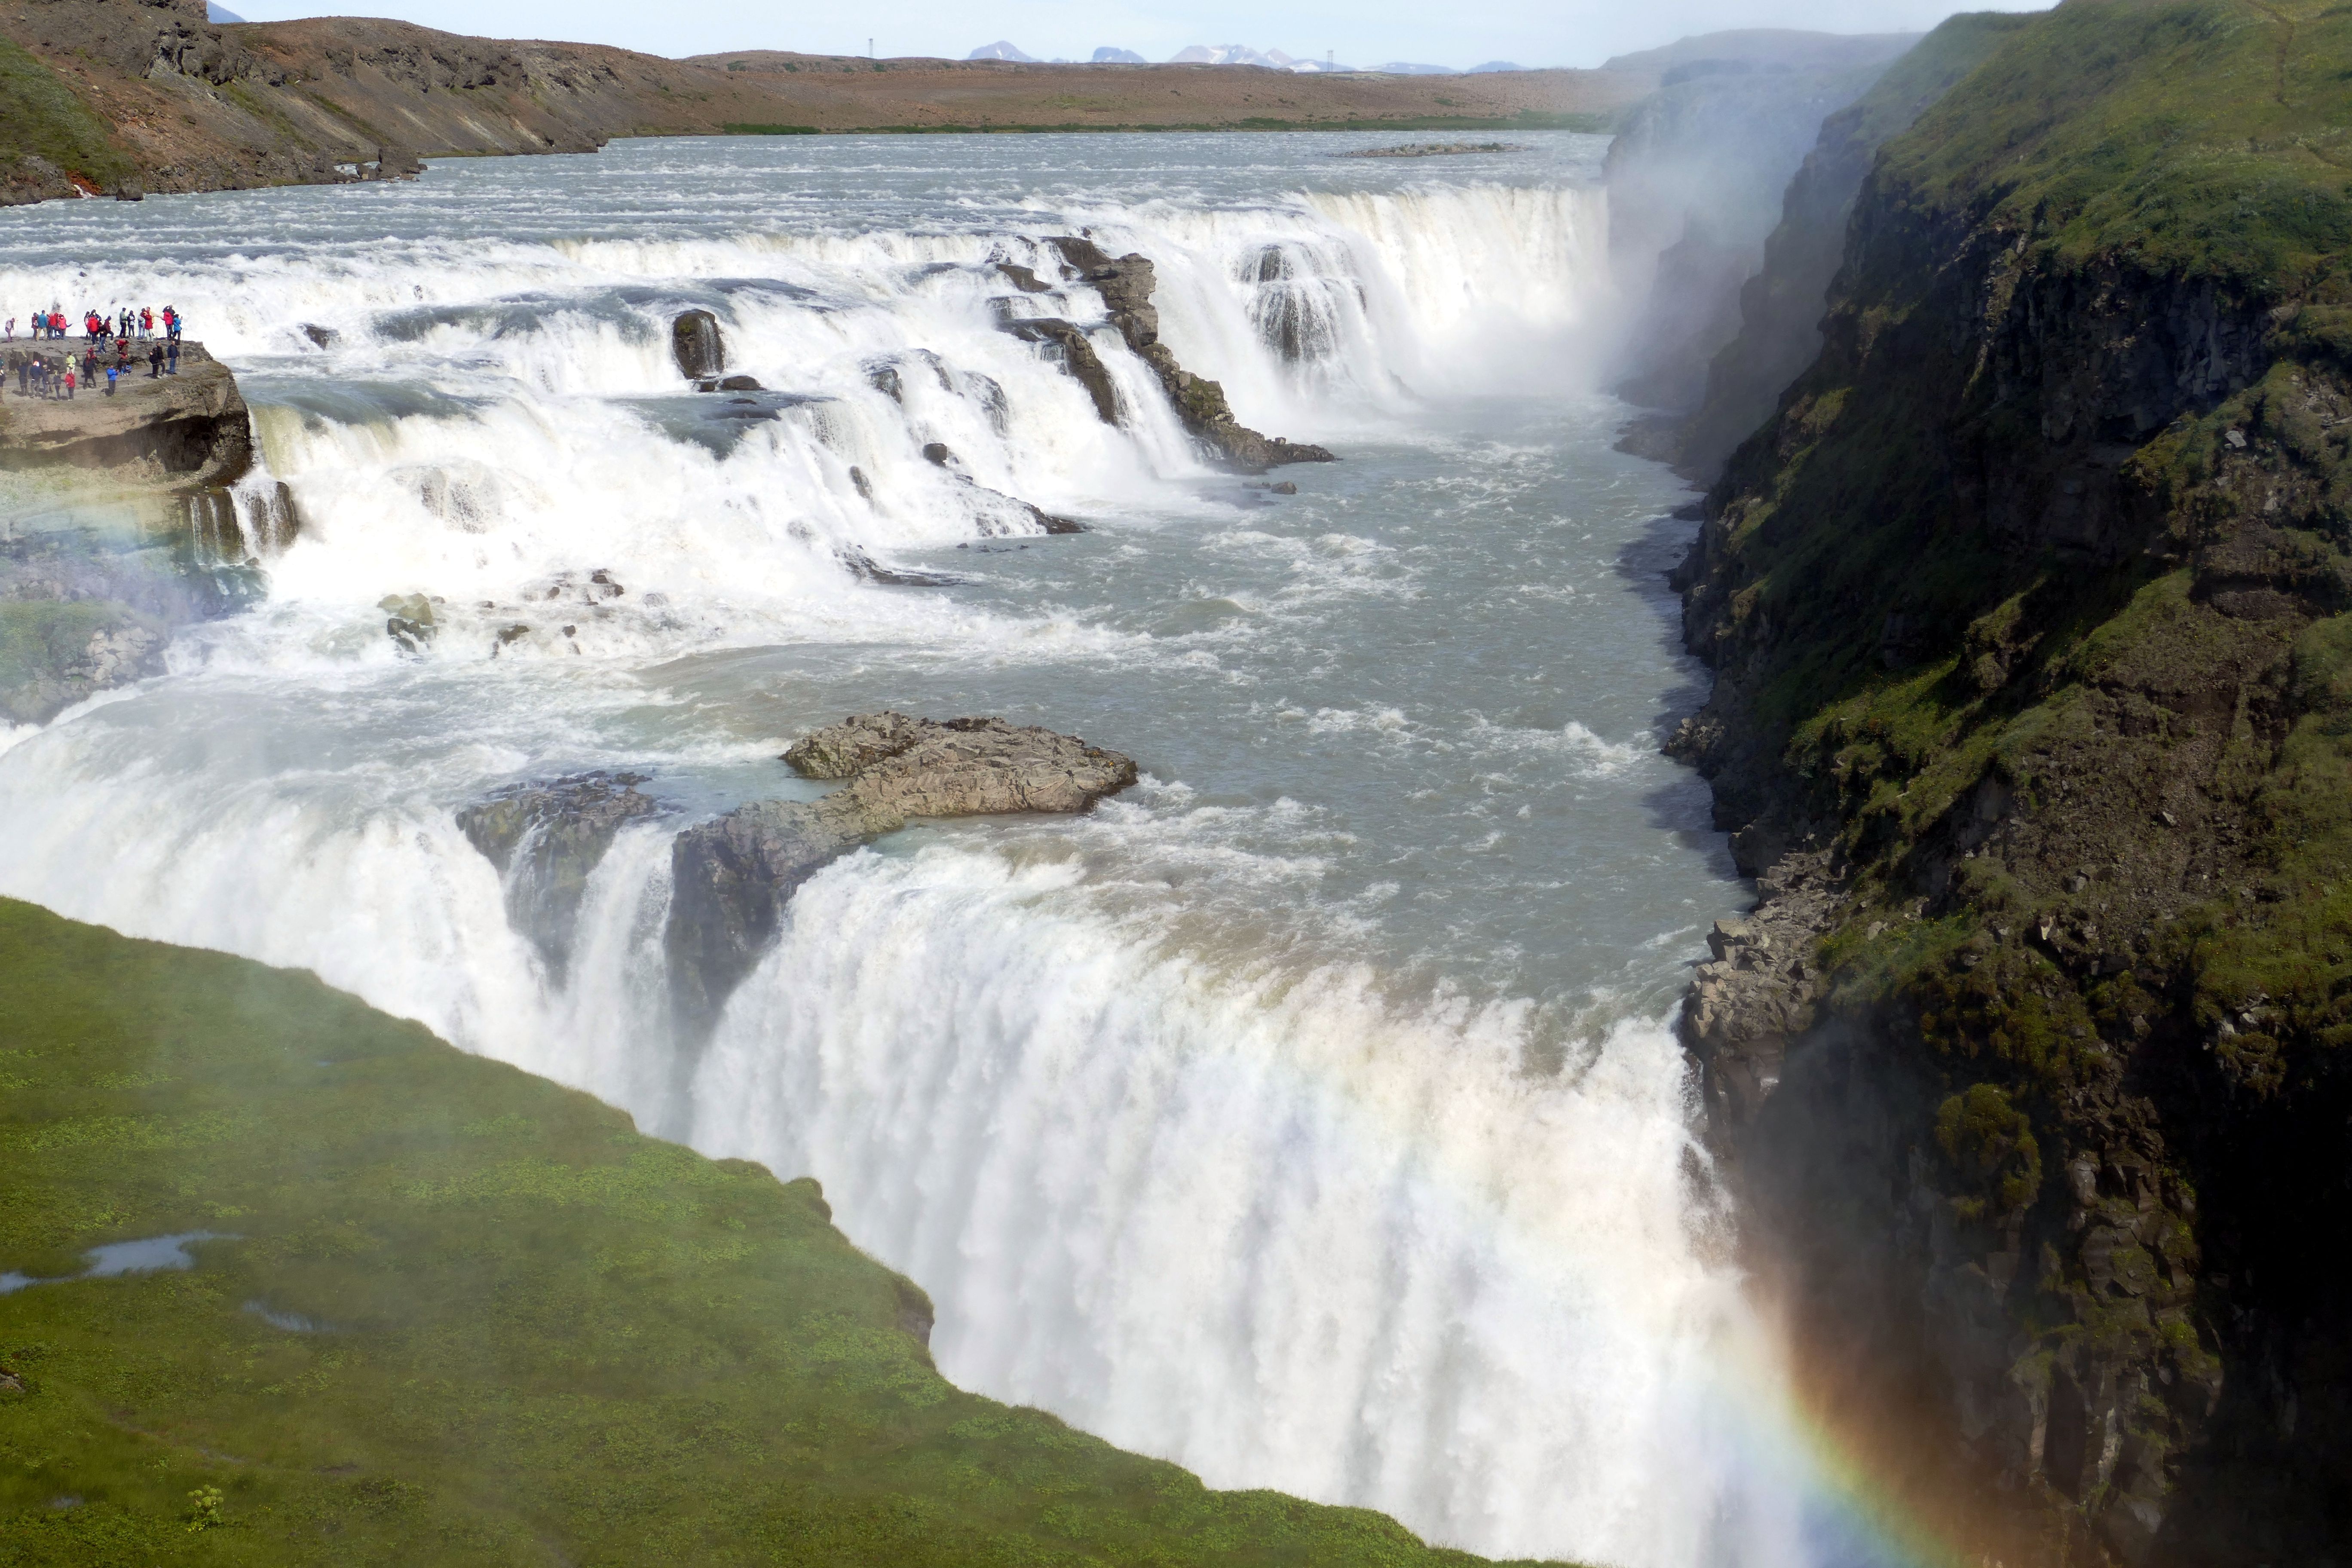
landscape, water, nature, waterfall, wave, river, rapid, iceland, terrain, body of water, rainbow, wasserfall, water feature, watercourse, gullfoss, force of nature, enormous, water power, atmospheric phenomenon, wind wave